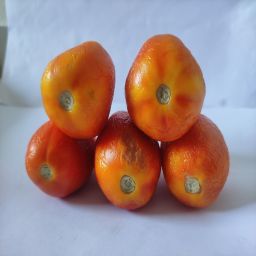
Crop: Tomato
Quality: Old